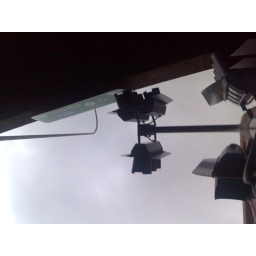
Waiting to cross the road in Pyrmont.